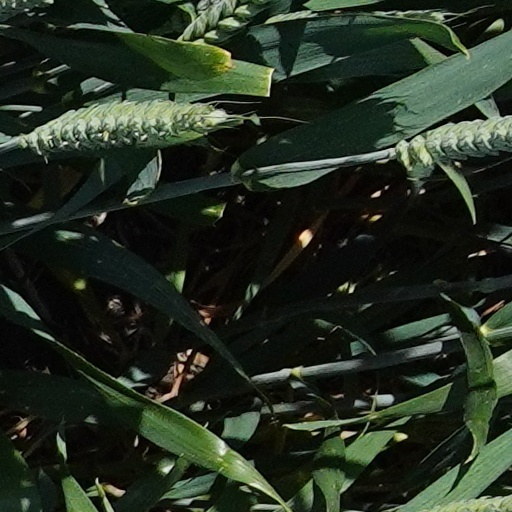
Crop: wheat